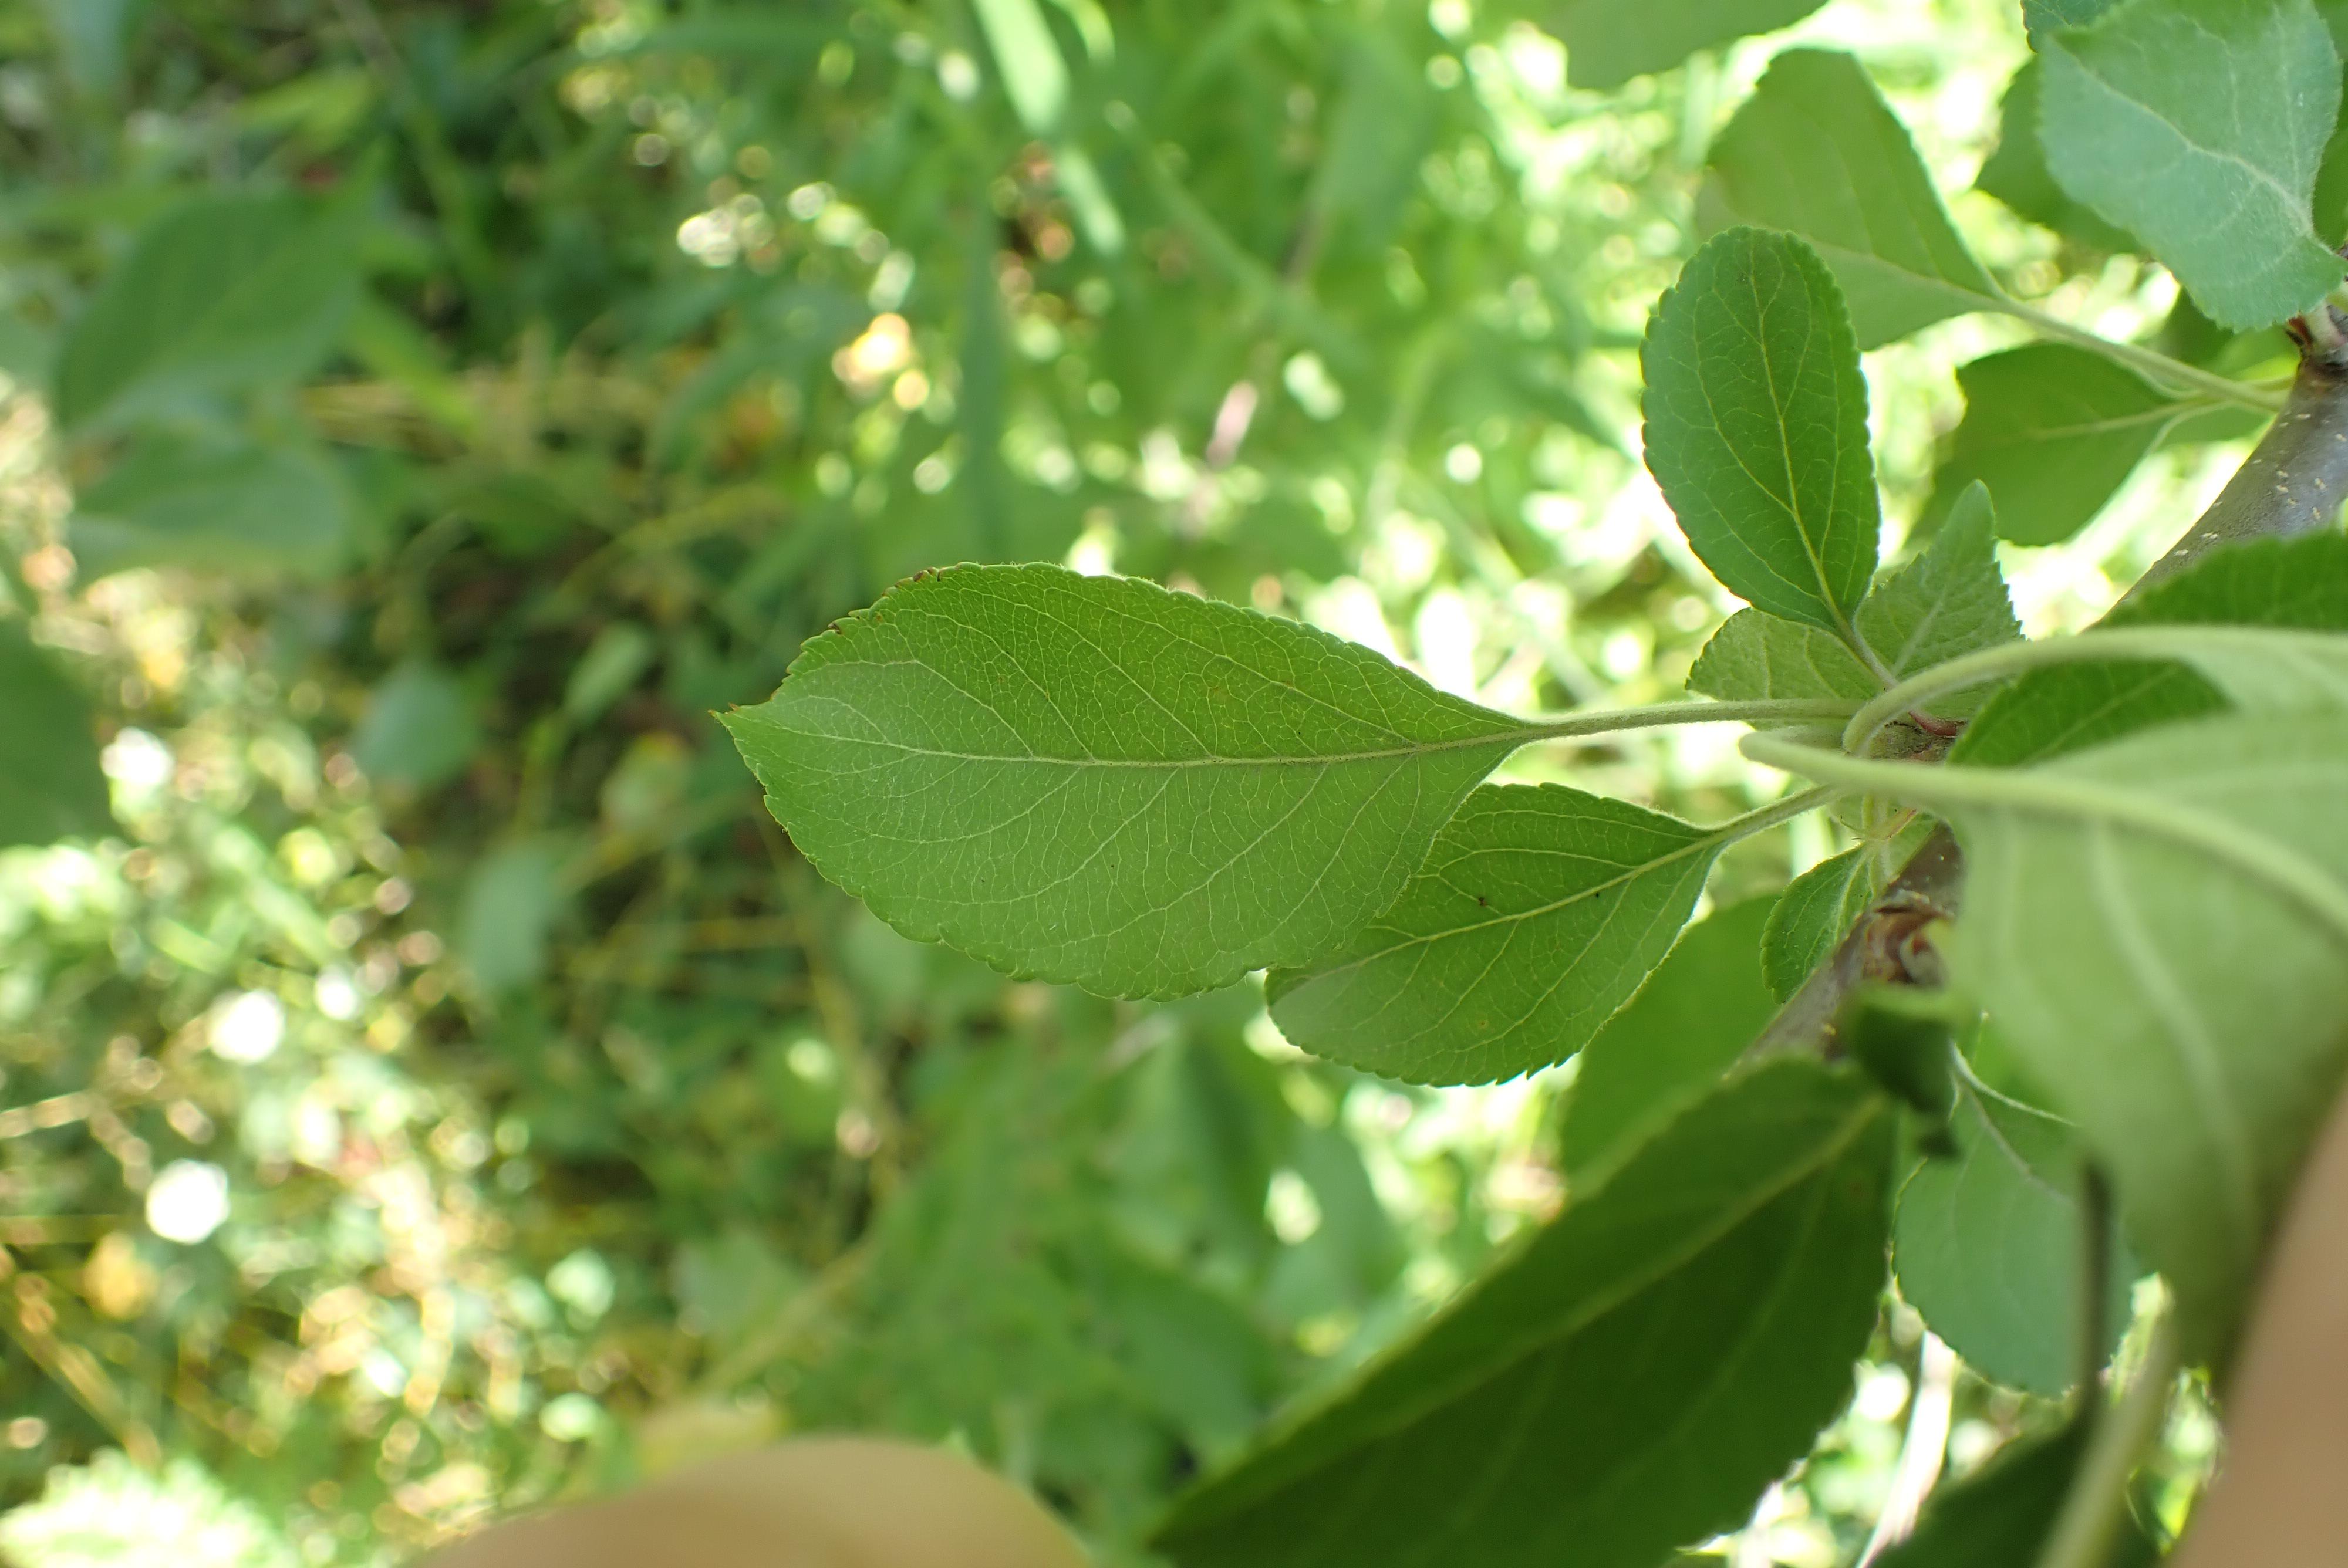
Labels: healthy